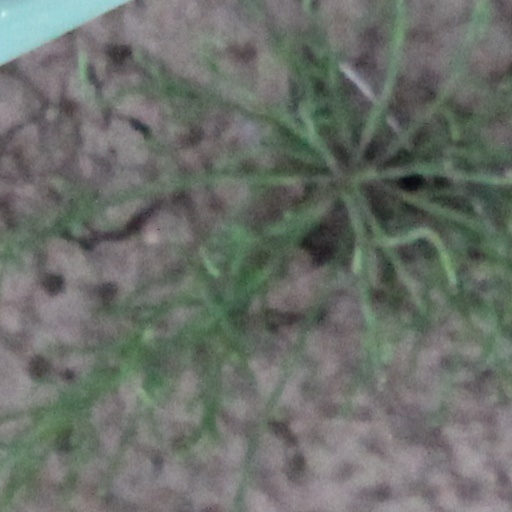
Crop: wheat